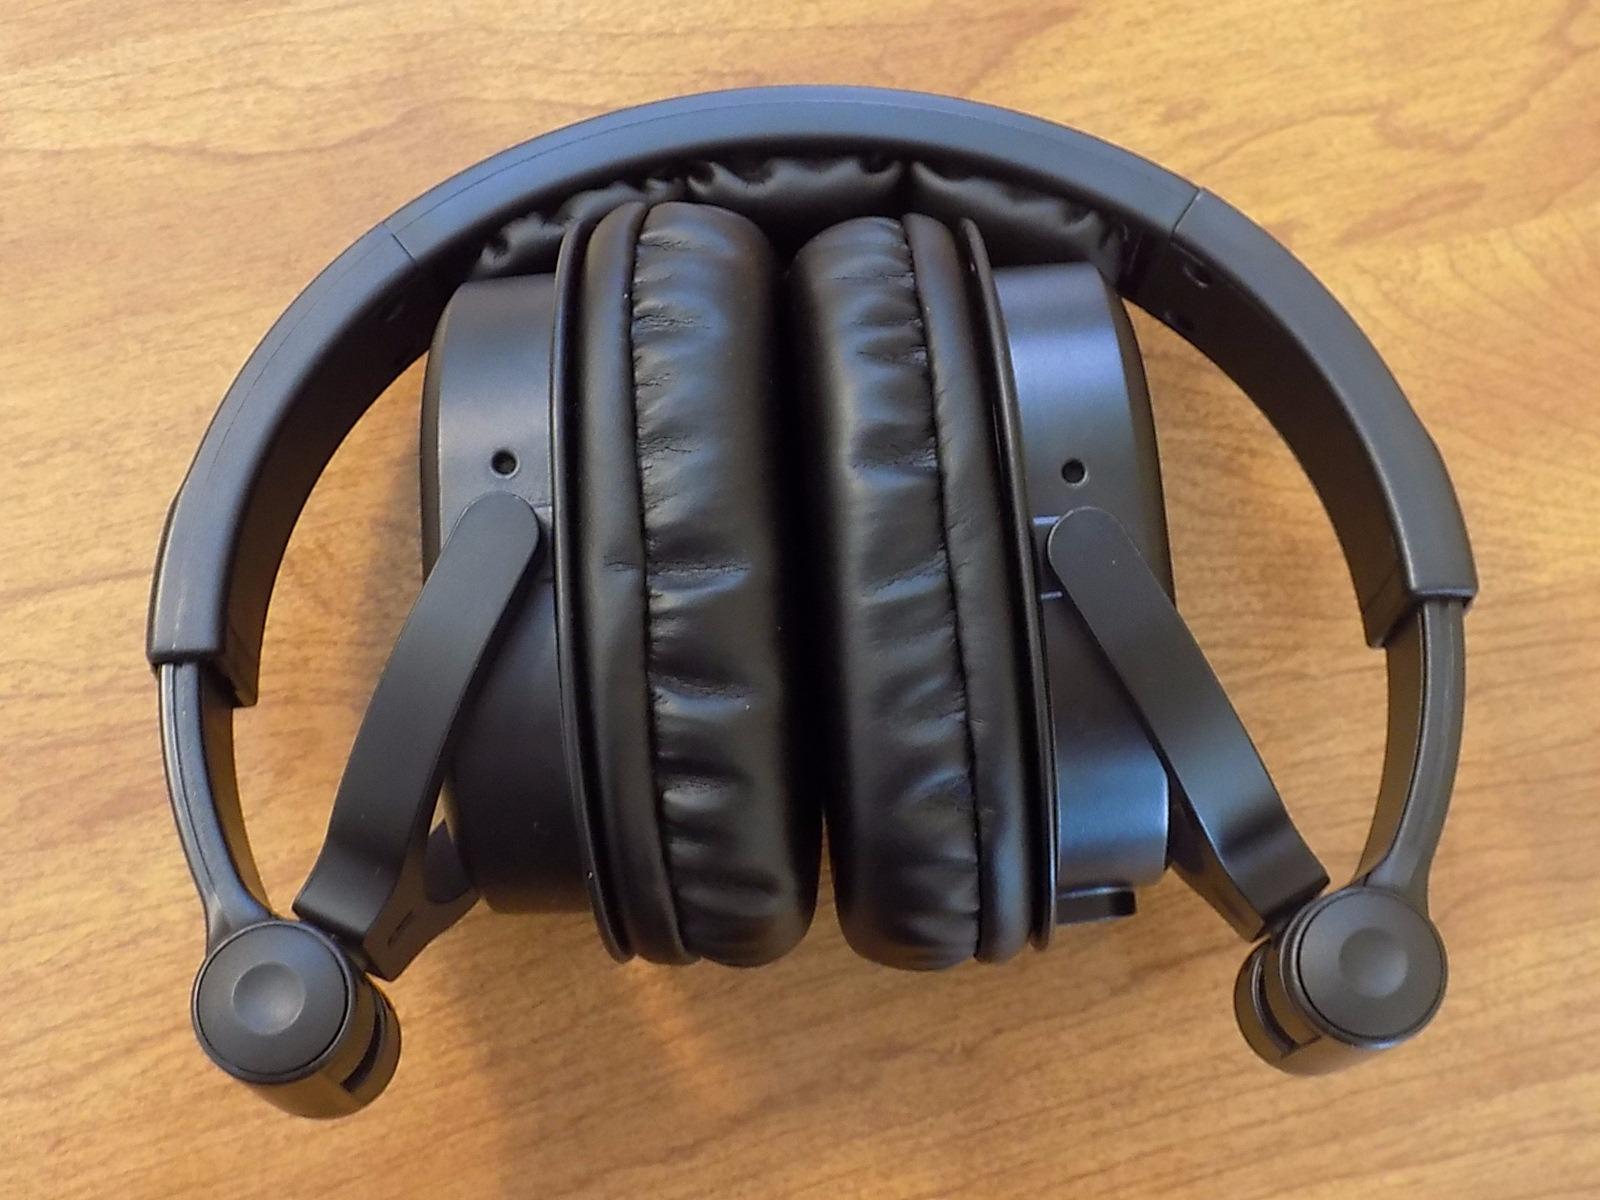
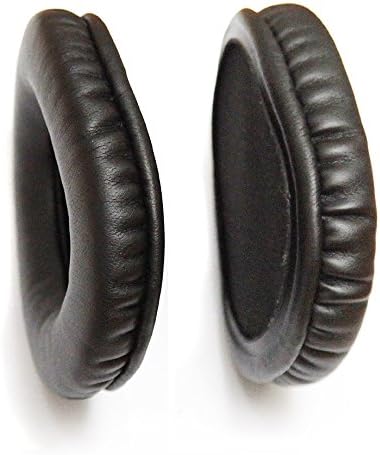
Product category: headphones
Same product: no